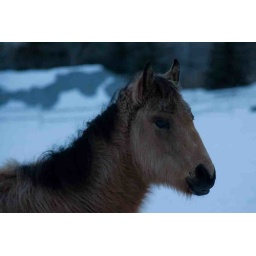
A short drive from my house I came upon this colt standing by the fence.